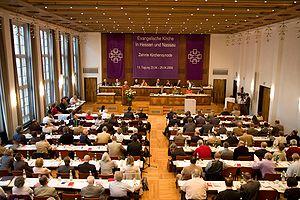
L' Église évangélique en Hesse et Nassau est une église protestante présente dans les Länder allemands de Hesse et de Rhénanie-Palatinat. Il n'y a pas d'évêque et donc pas de la cathédrale. L'une de ses principales églises est l'église Sainte-Catherine de Francfort-sur-le-Main. Elle est membre de l'Église évangélique en Allemagne.